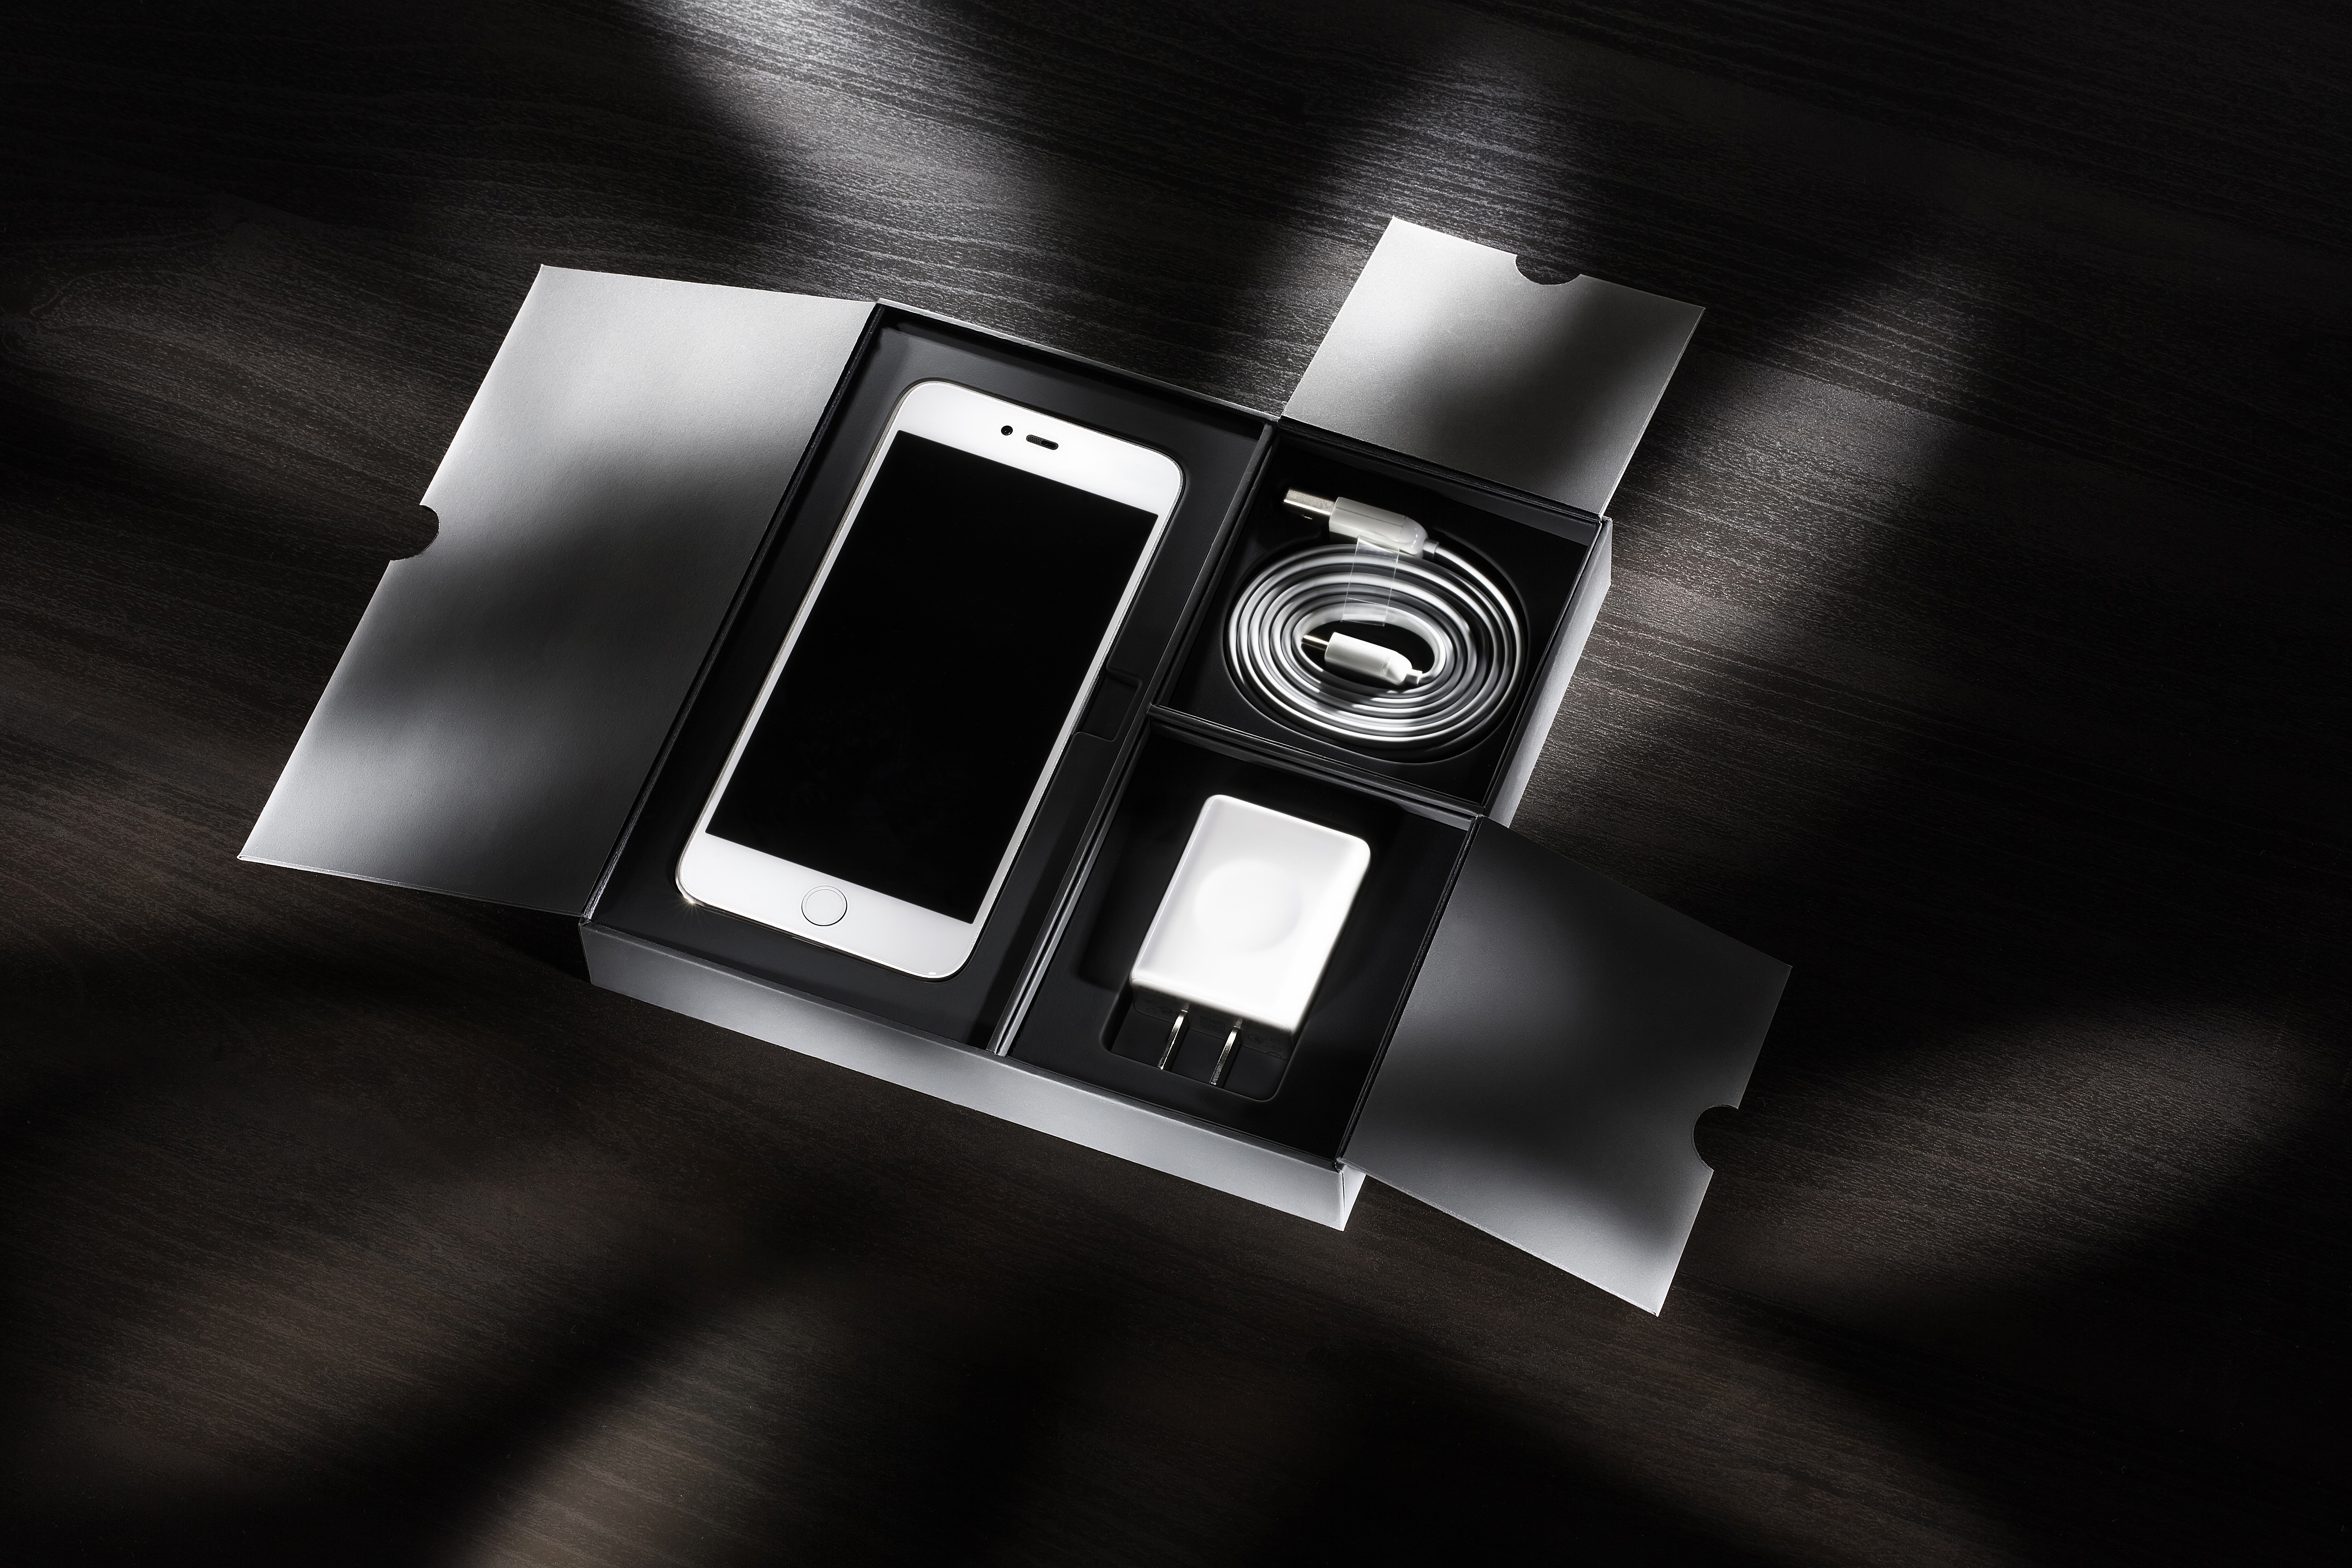
iphone, smartphone, light, black and white, technology, photography, dark, cable, internet, shadow, gadget, darkness, business, box, black, monochrome, lighting, modern, brand, electronics, design, display, telecommunication, monochrome photography, computer wallpaper, cellular telephone, cable charger